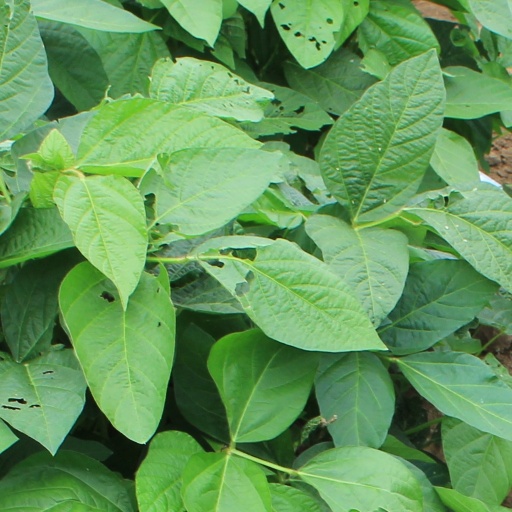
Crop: soybean